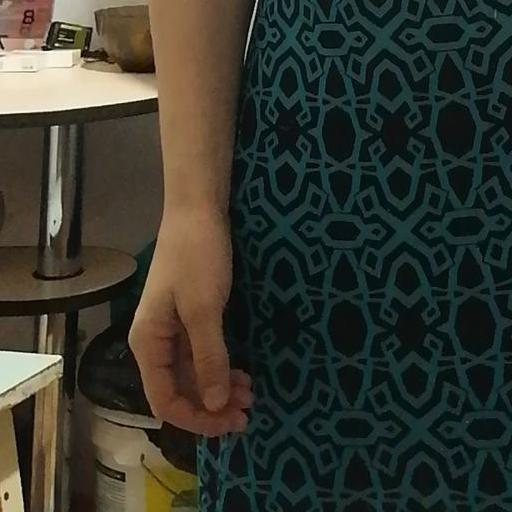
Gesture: no_gesture